First voyage of Kerguelen

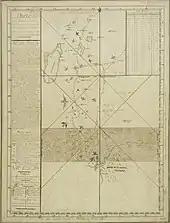
Map of the expedition

The first voyage of Kerguelen was an expedition of the French Navy to the southern Indian Ocean conducted by the fluyts "Fortune" and "Gros Ventre", under Lieutenant Yves-Joseph de Kerguelen-Trémarec. The aims of the expedition were to survey recently discovered sea routes between Isle de France (now Mauritius) and India, to seek the postulated "Terra Australis Incognita" (undiscovered Southern land), and to explore Australia.